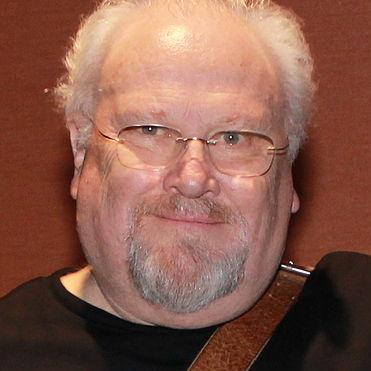
Age: 71